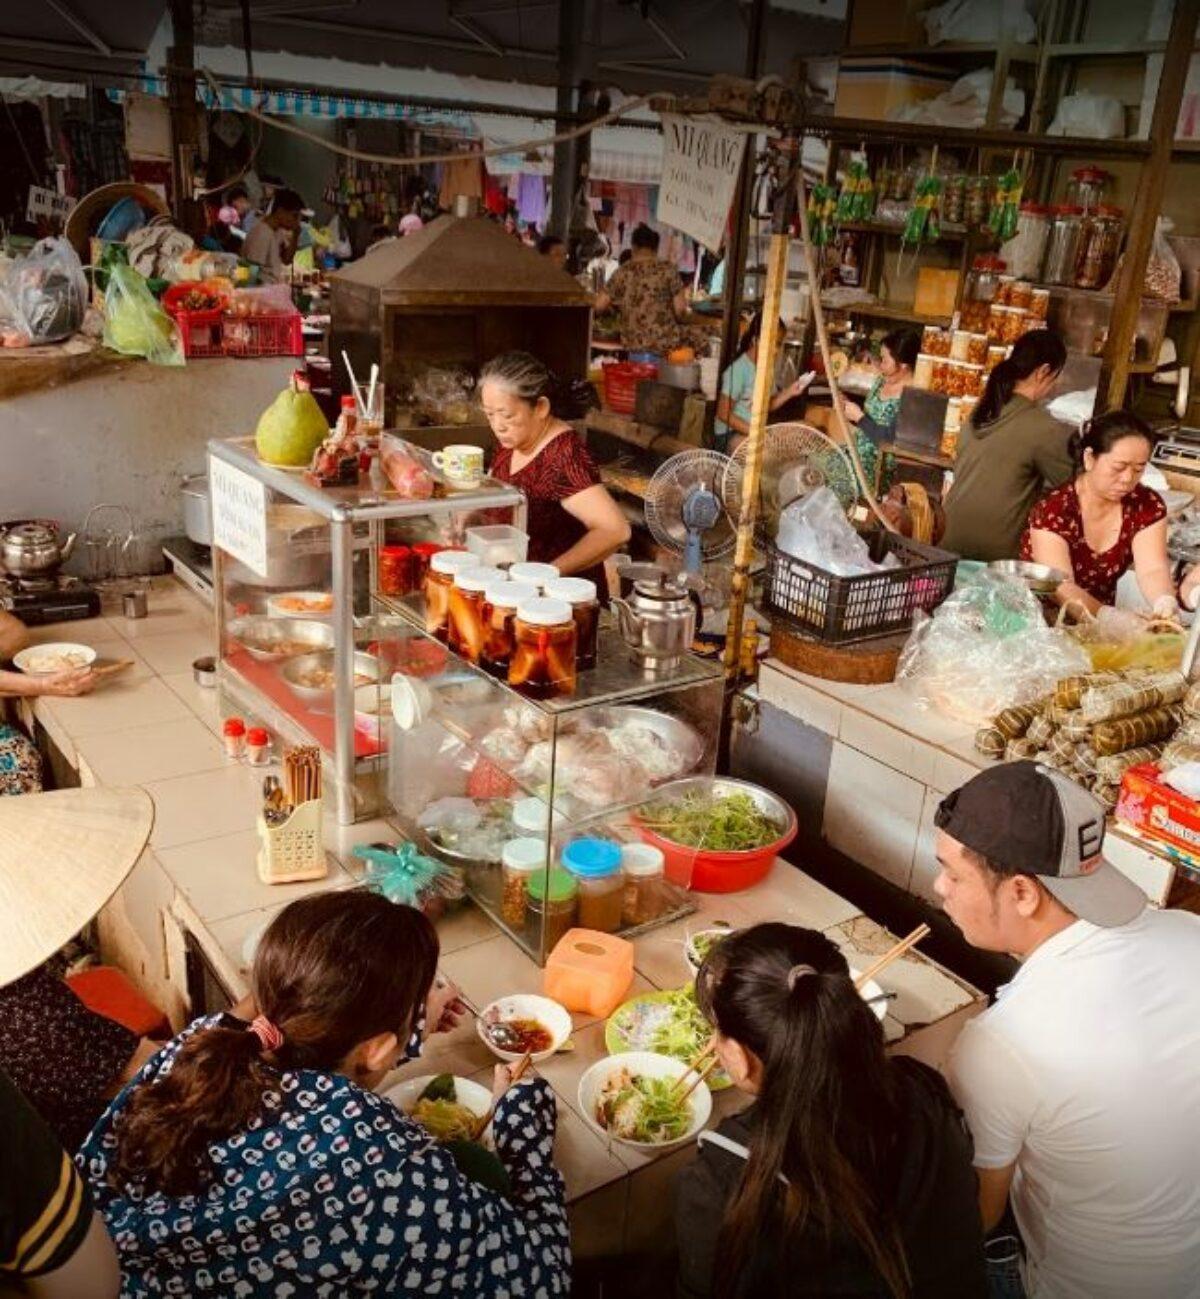
bên cạnh quầy hàng đang có sự xuất hiện của ba người